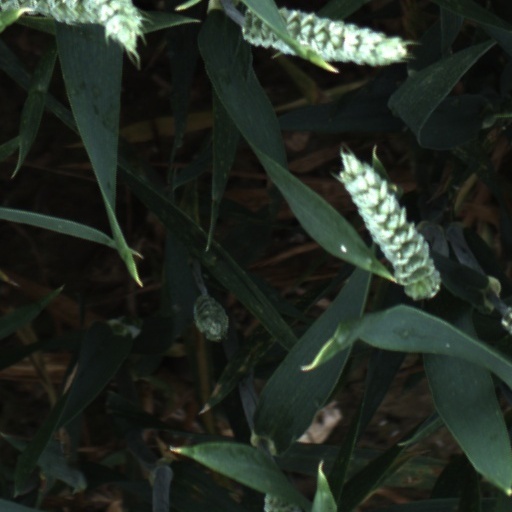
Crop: wheat